Florence White (painter)

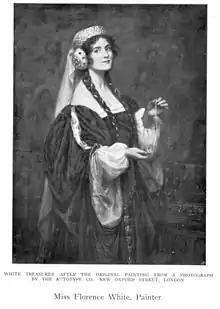
"White Treasures"

She showed works from 1881 to 1917. Her work "White Treasures" was included in the book "Women Painters of the World". She was a member of the Society of Lady Artists.